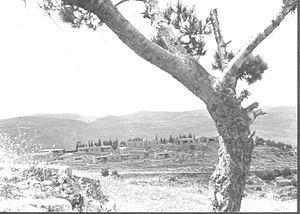
Saris est un village arabe palestinien dépeuplé lors de l'Opération Nachshon, une grande offensive lancée par la Haganah le 6 avril 1948 avant que les Britanniques ne quittent la Palestine. L'objectif était de prendre le contrôle des villages situés entre Jérusalem et la plaine côtière.